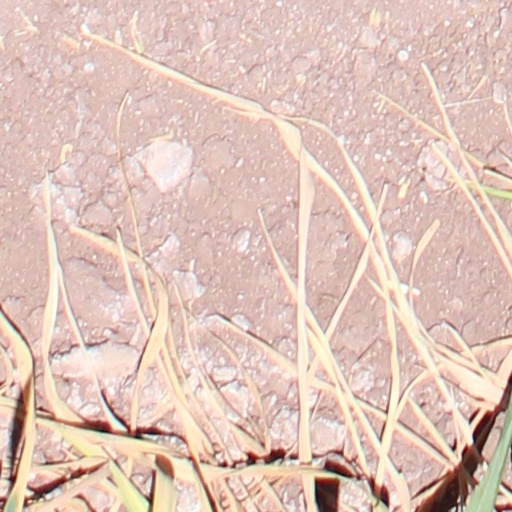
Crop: wheat